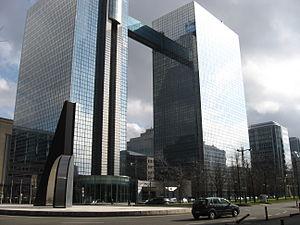
Le boulevard du Roi Albert II est un boulevard bruxellois qui commence sur Bruxelles-ville et Saint-Josse-ten-Noode à la petite Ceinture et qui se termine à la frontière de Bruxelles-ville et de Schaerbeek à l'avenue de l'Héliport, en passant par la rue des Croisades, la rue Frère-Orban, la rue Georges Matheus, la rue des Charbonniers, la rue du Peuple, le boulevard Simon Bolivar, la rue Willem Demol, la place Solvay, la rue Rogier, la rue Jolly, et la rue Glibert.
Le groupe Belgacom-Proximus, composé de Proximus SA et de ses filiales, est une entreprise belge de télécommunications, la première entreprise de télécommunications en Belgique, issue de l'opérateur historique national.
Liste de gratte-ciel de Bruxelles